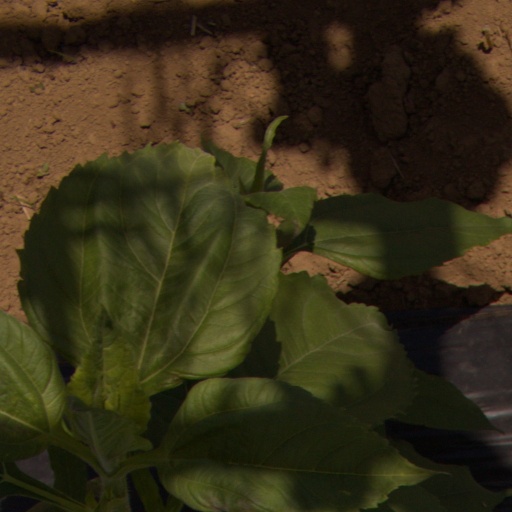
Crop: Jerusalem artichoke